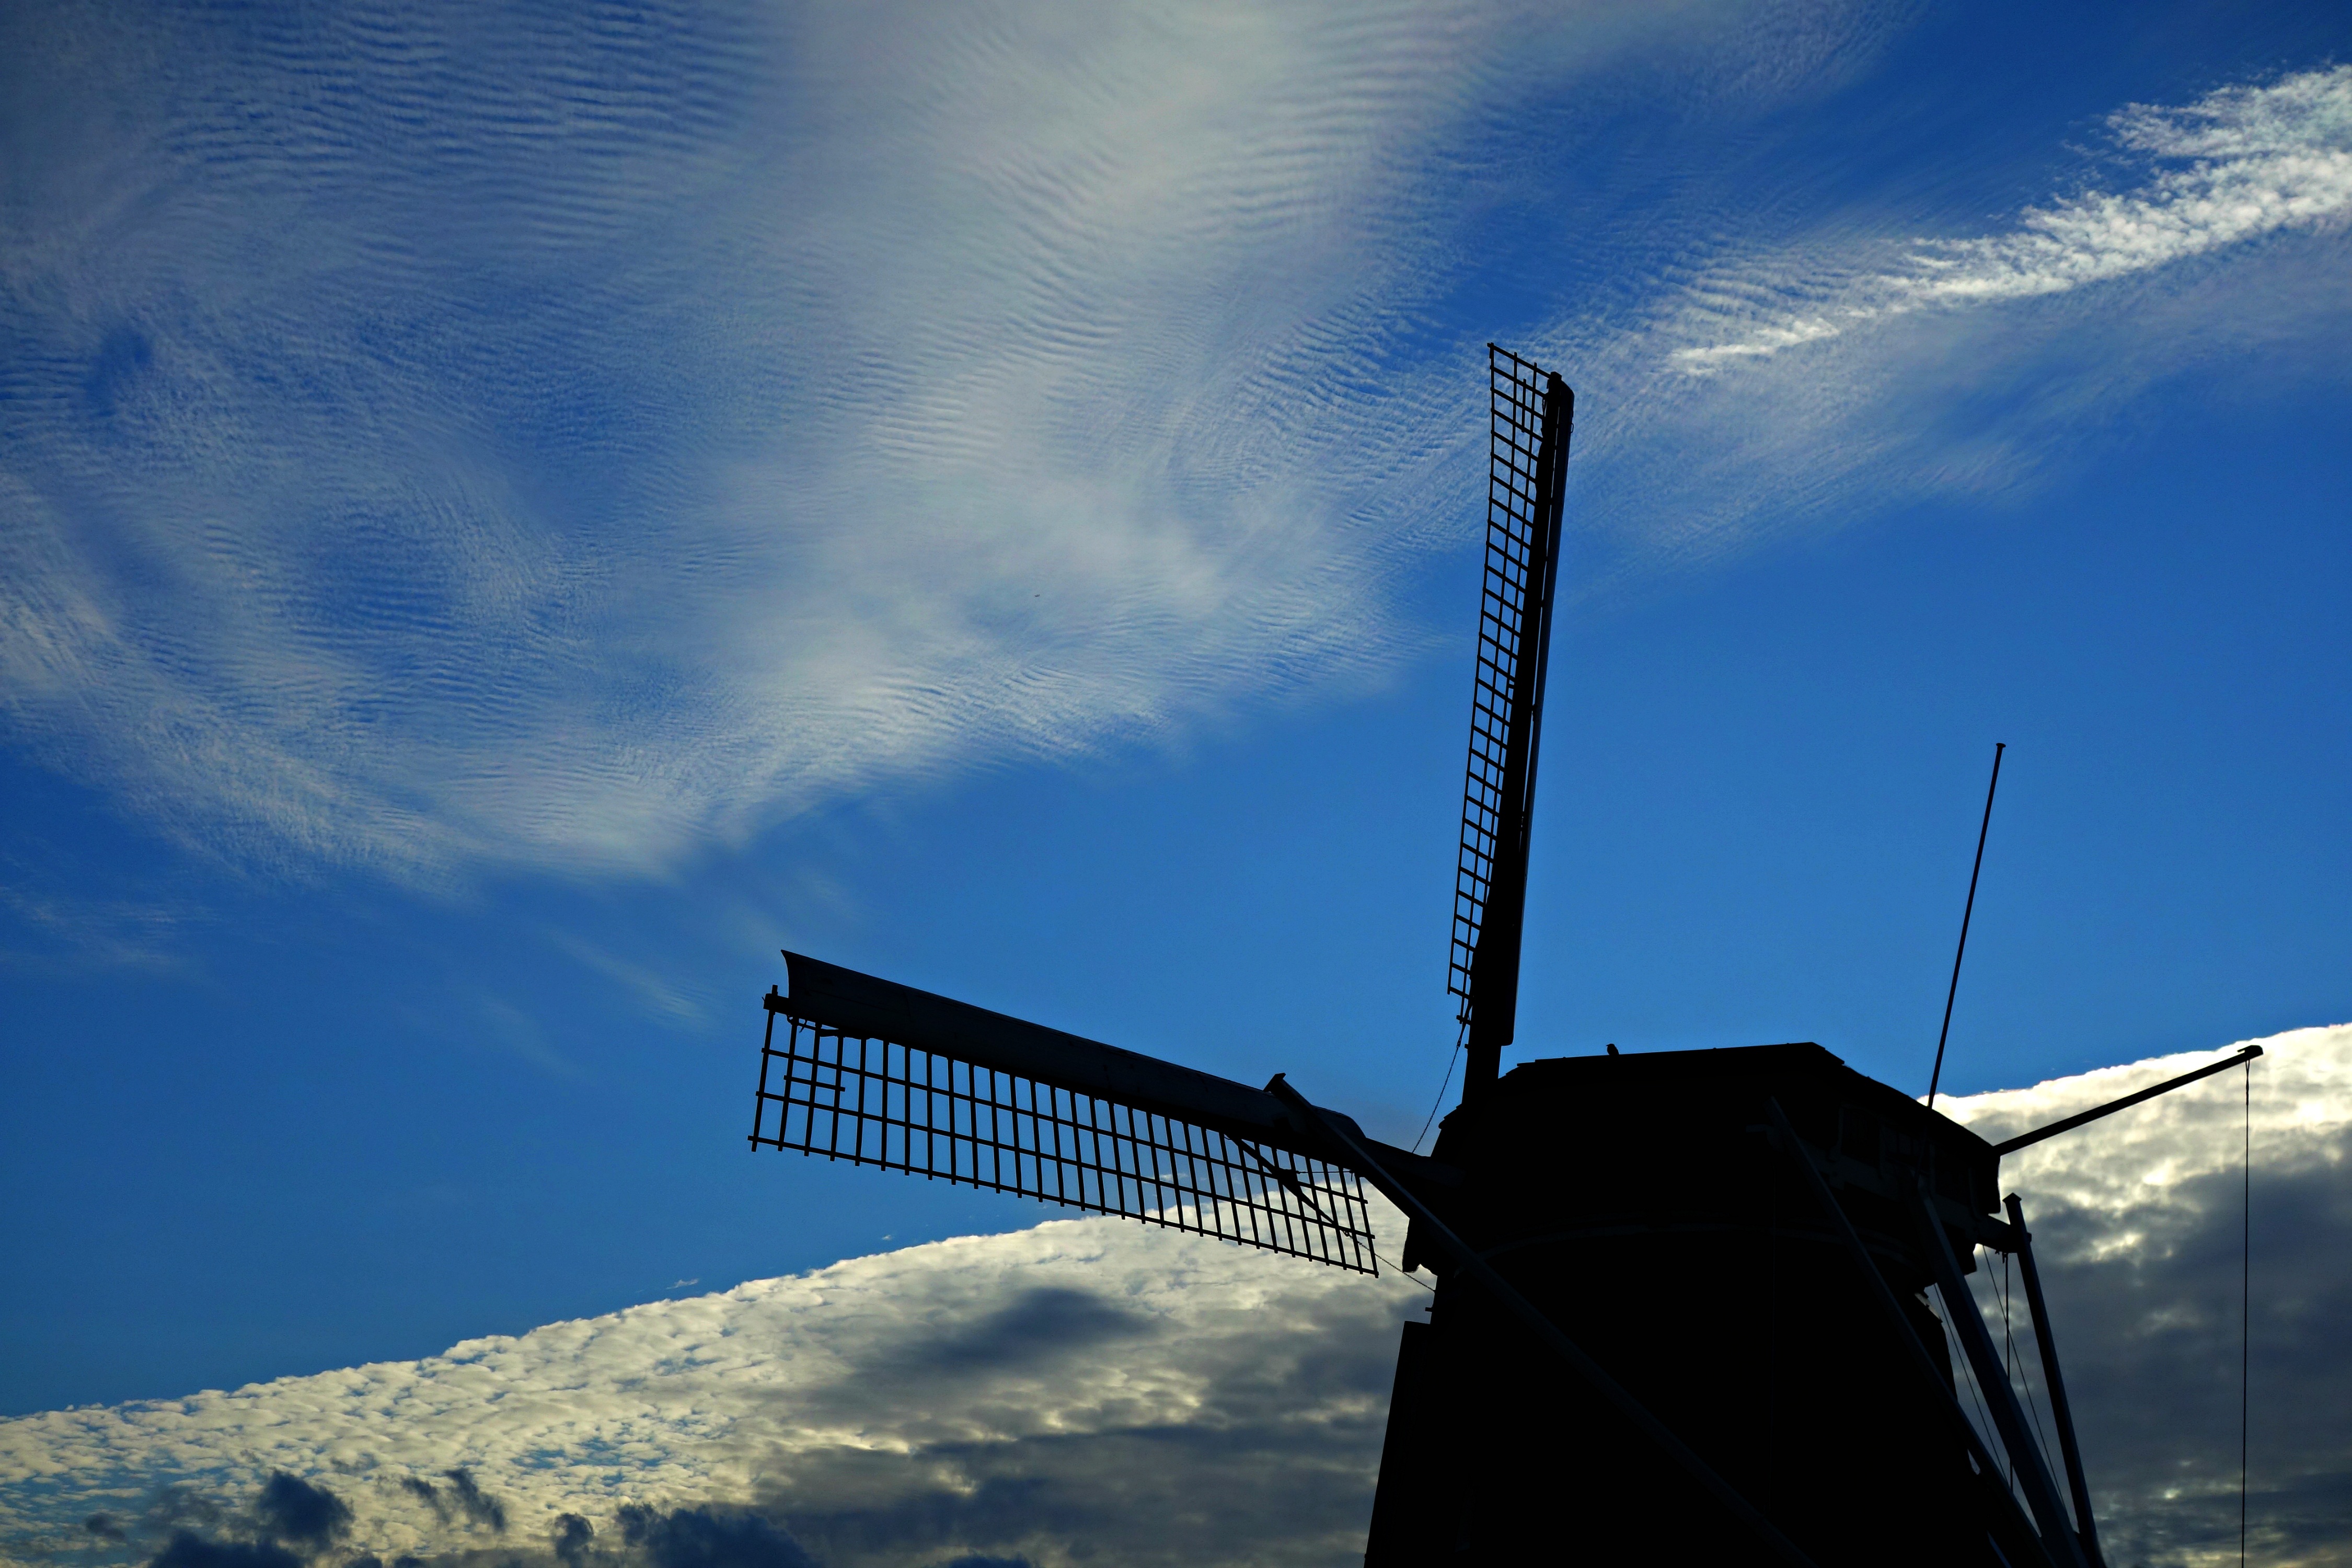
silhouette, cloud, sky, windmill, wind, building, blue, energy, holland, mill, sail, dutch windmill, atmosphere of earth